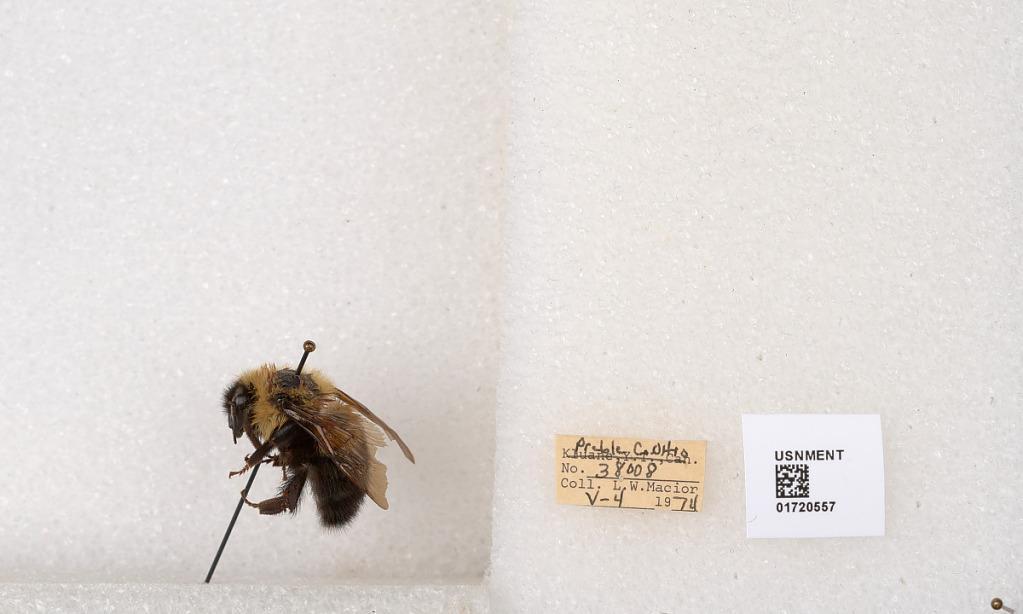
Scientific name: Bombus bimaculatus Cresson
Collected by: L. Macior
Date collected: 1974-5-4
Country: United States
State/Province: Ohio
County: Preble
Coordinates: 39.7416, -84.648